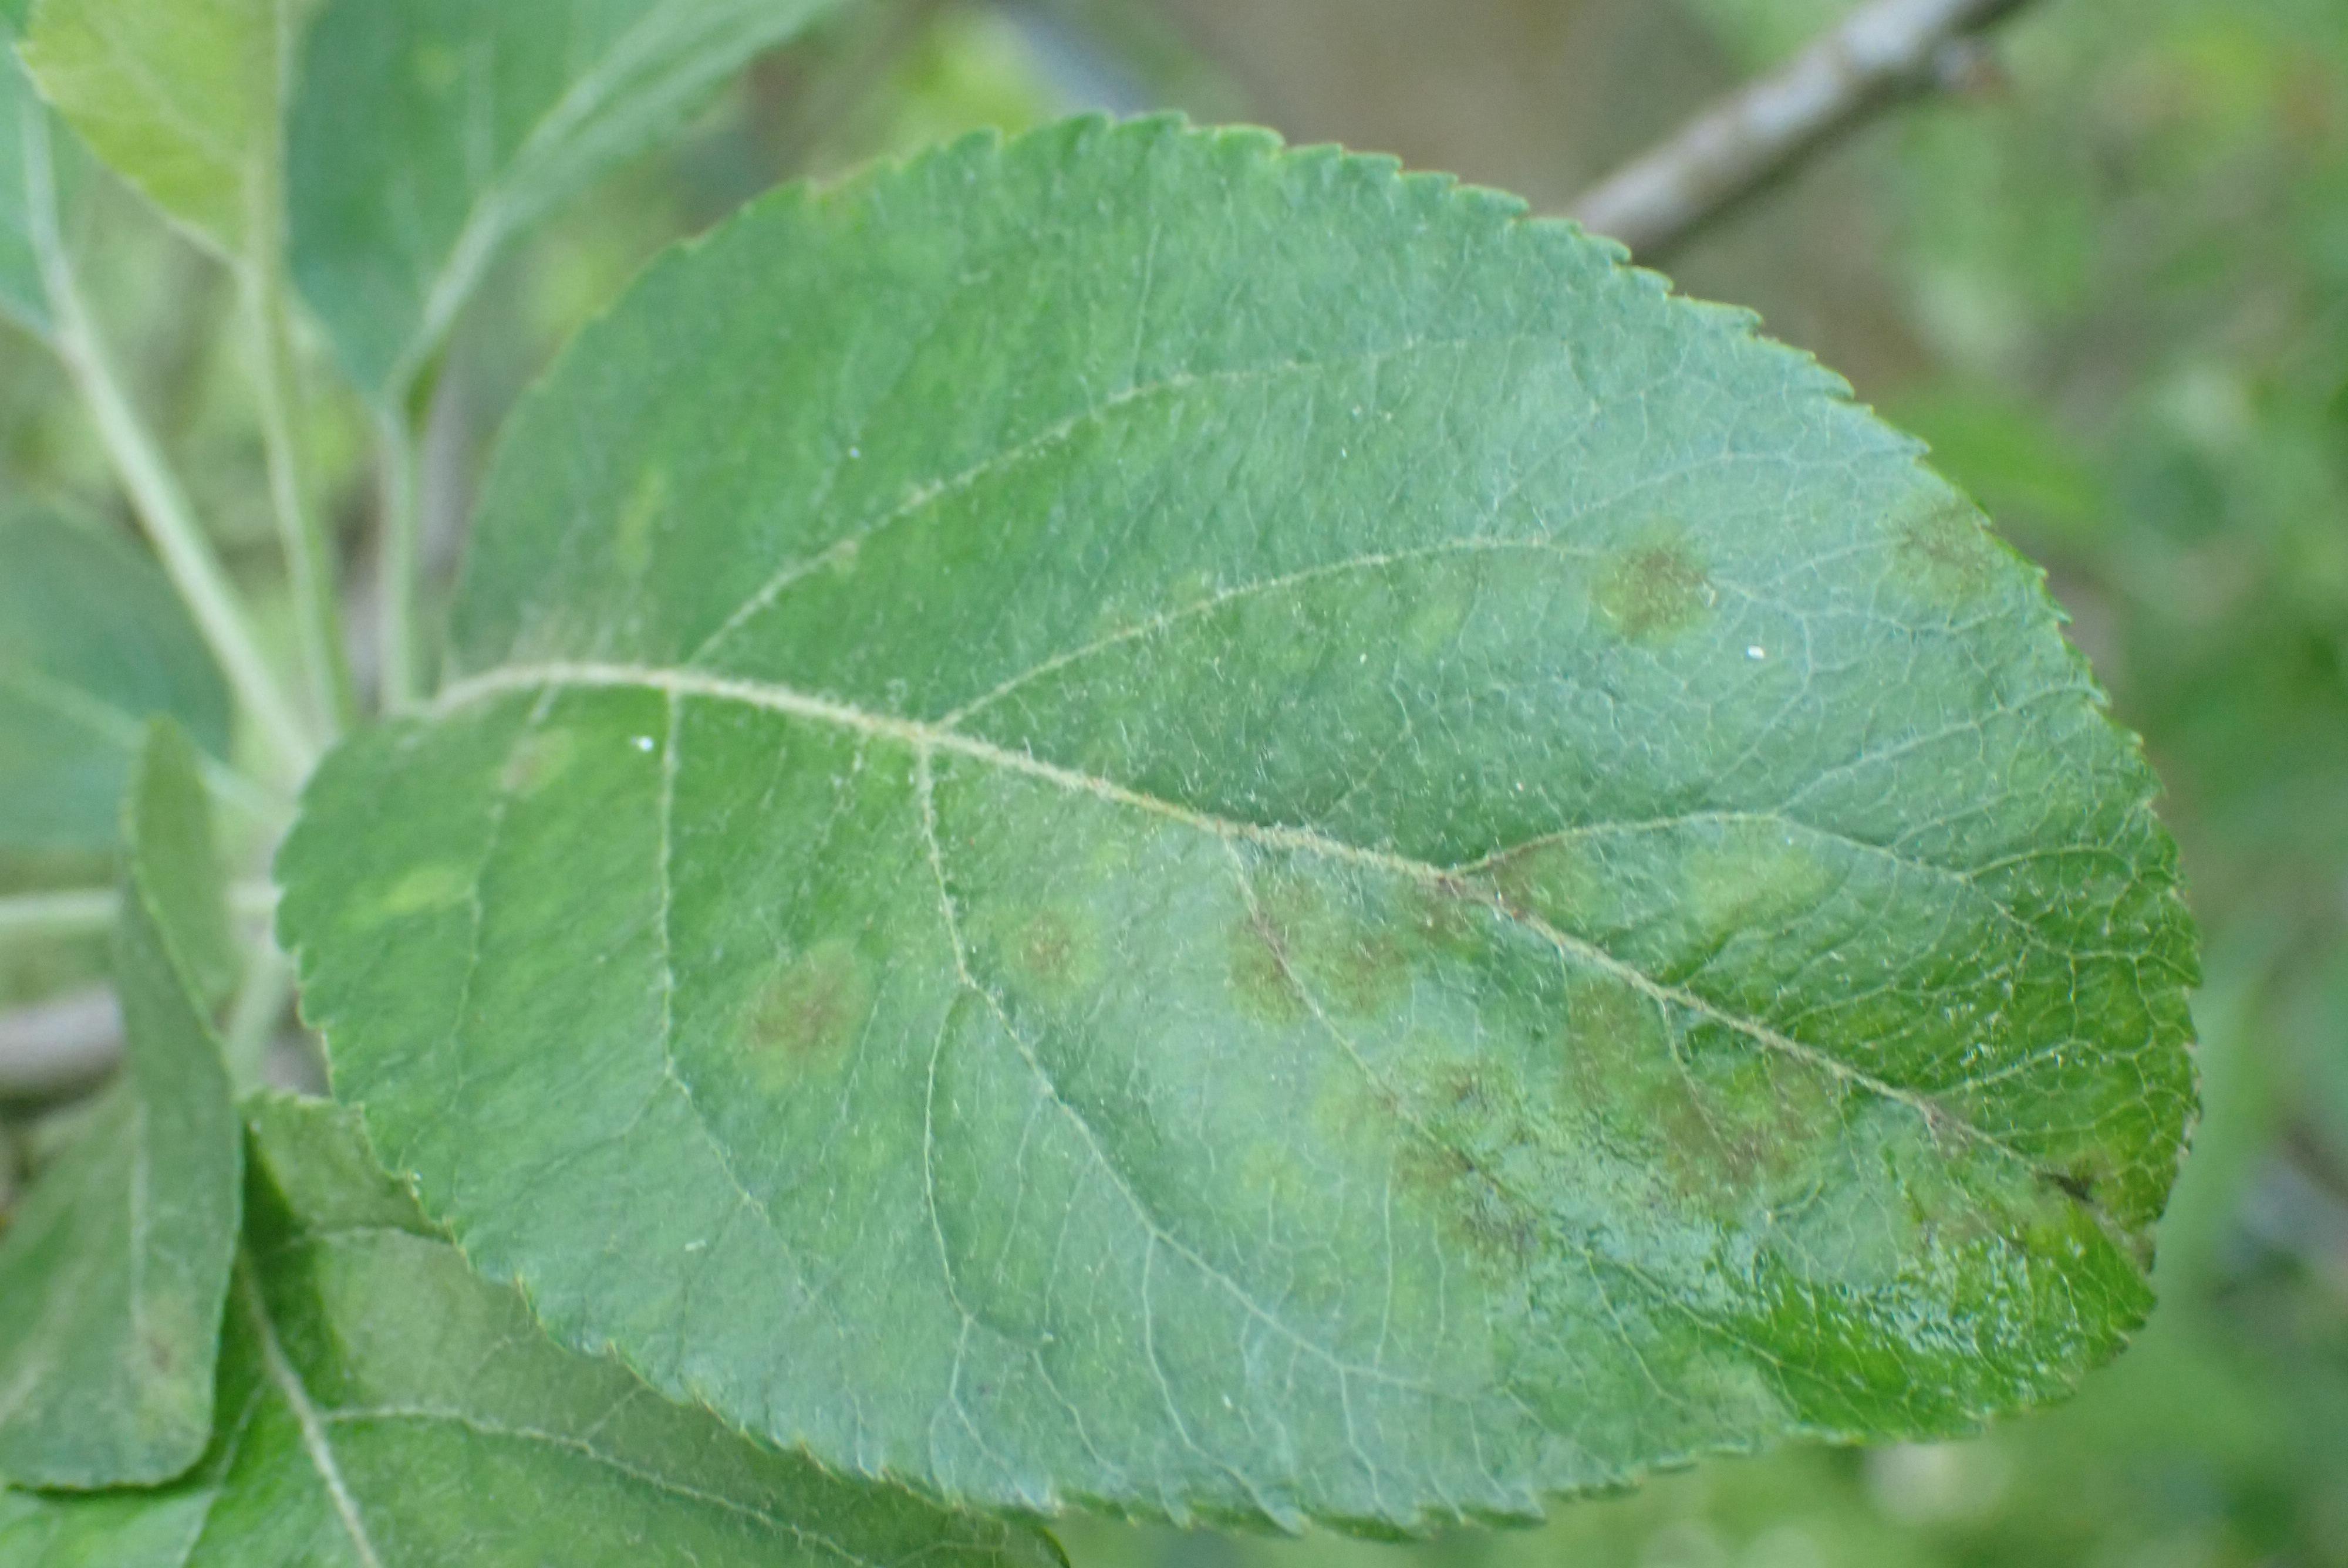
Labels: scab